Undisputed III: Redemption

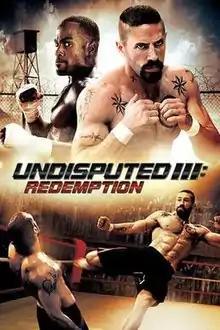
Official DVD cover

Undisputed III: Redemption is a 2010 American martial arts action film directed by Isaac Florentine and starring Scott Adkins, Mykel Shannon Jenkins, Mark Ivanir and Hristo Shopov. It is the sequel to "" (2007), and the third installment overall in the "Undisputed" franchise. The movie's events take place several years chronologically after the events "Last Man Standing".